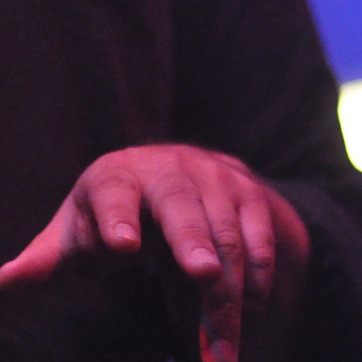
Material: skin